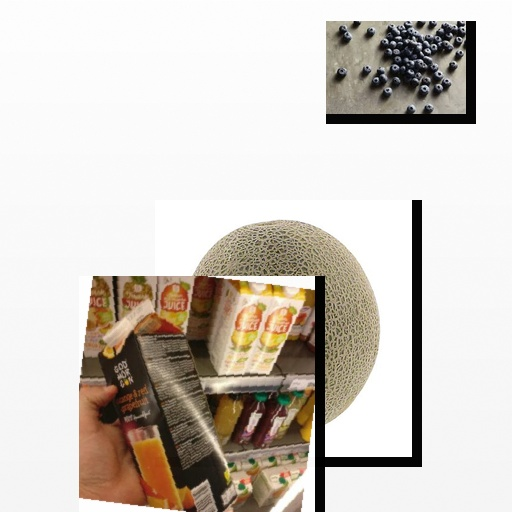
Food items: cantaloupe, blueberry, orange_red_grapefruit_juice